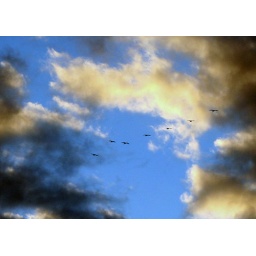
Pelicans flying over the beach by Morro Rock.